Environmentalism

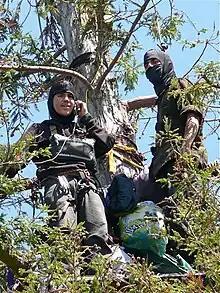
Demonstrators in a tree at the Berkeley oak grove protest in 2008

Since the 2000s, the environmental movement has increasingly focused on climate change as one of the top issues. As concerns about climate change moved more into the mainstream, from the connections drawn between global warming and Hurricane Katrina to Al Gore's 2006 documentary film "An Inconvenient Truth", more and more environmental groups refocused their efforts. In the United States, 2007 witnessed the largest grassroots environmental demonstration in years, Step It Up 2007, with rallies in over 1,400 communities and all 50 states for real global warming solutions.